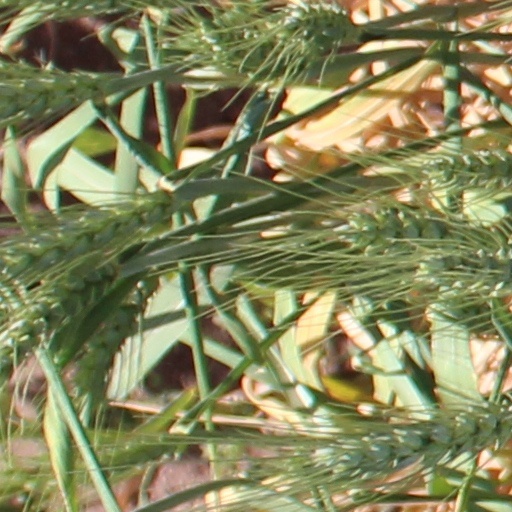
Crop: wheat